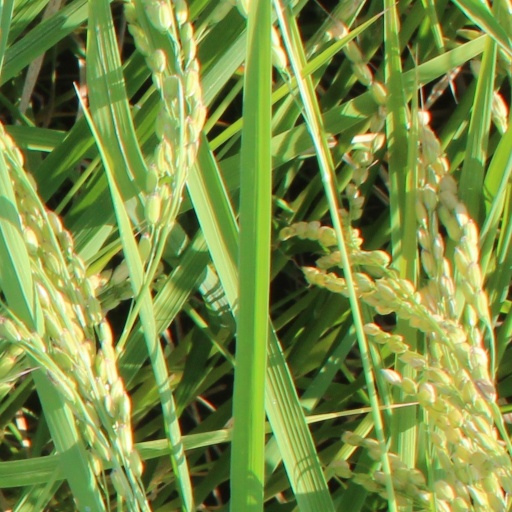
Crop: rice